Bangladesh Bank robbery

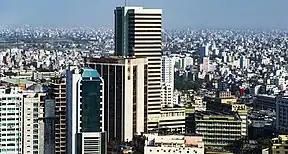
Bangladesh Bank Building in Motijheel commercial area, Dhaka

Capitalizing on weaknesses in the security of the Bangladesh central bank, including the possible involvement of some of its employees, perpetrators attempted to steal US$951 million from the Bangladesh Bank's account with the Federal Reserve Bank of New York. The theft happened sometime between 4–5 February 2016, when Bangladesh Bank's offices were closed for the weekend.